Ioannina

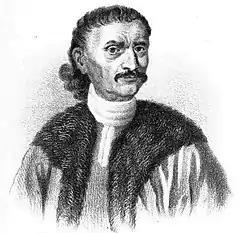
Zois Kaplanis, Greek philanthropist from Ioannina, founder of the Kaplaneios School

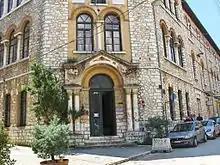
Kaplaneios School

Thus the "Epiphaniou" School was founded in 1647 by a Greek merchant of Ioannite origin resident in Venice, Epiphaneios Igoumenos. The "Gioumeios" School was founded in 1676 by a benefaction from another wealthy Ioannite Greek from Venice, Emmanuel Goumas. It was renamed "Balaneios" by its rector, Balanos Vasilopoulos, in 1725. Here worked several notable personalities of the Greek Enlightenment, such as Bessarion Makris, the priests Georgios Sougdouris (1685/7–1725) and Anastasios Papavasileiou (1715–?), the monk Methodios Anthrakites, his student Ioannis Vilaras and Kosmas Balanos. The "Balaneios" taught philosophy, theology and mathematics. It suffered financially from the dissolution of the Republic of Venice by the French and finally stopped operation in 1820. The school's library, which hosted several manuscripts and epigrams, was also burned the same year following the capture of Ioannina by the troops the Sultan had sent against Ali Pasha.